Canadian Armed Forces

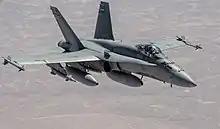
A Royal Canadian Air Force CF-18 Hornet over Iraq in support of Operation Impact

The Canadian Army is headed by the commander of the Canadian Army and is administered through four divisions—the 2nd Canadian Division, the 3rd Canadian Division, the 4th Canadian Division and the 5th Canadian Division—the Canadian Army Doctrine and Training System and the Canadian Army Headquarters.